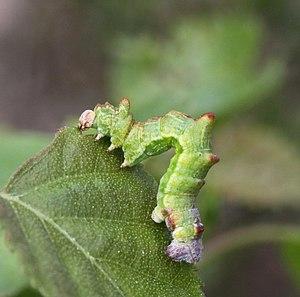
La Grande naïade ou Papillonaire est une espèce de lépidoptères de la famille des Geometridae.